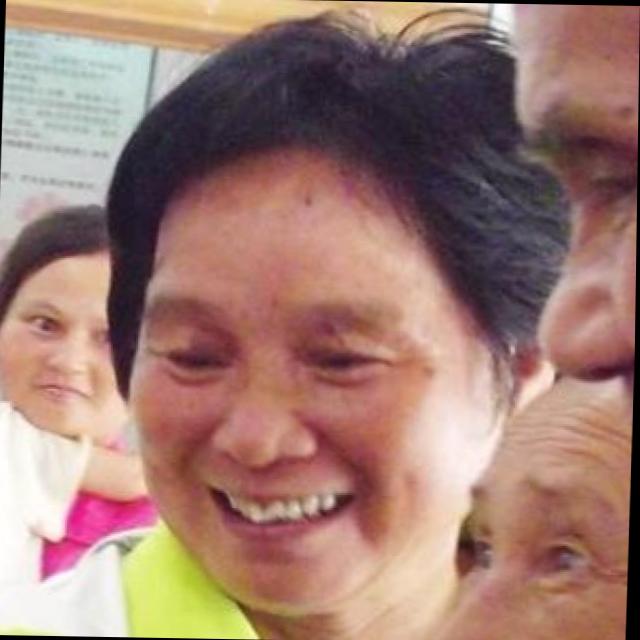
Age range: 45-64